Downtown Vancouver

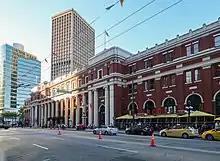
Waterfront station is a major intermodal public transportation hub in Downtown Vancouver.

Most north-south Vancouver bus routes serve Downtown Vancouver, in addition to suburban routes from the North Shore and Burnaby. The bus rapid transit line 98 B-Line had eight stops in the downtown core, primarily along Seymour Street and Burrard Street. This service was replaced on August 17, 2009, by SkyTrain's Canada Line. The 95 B-Line started service in December 2016 in conjunction with the opening of the Evergreen Extension, connecting downtown to Simon Fraser University along Hastings Street.